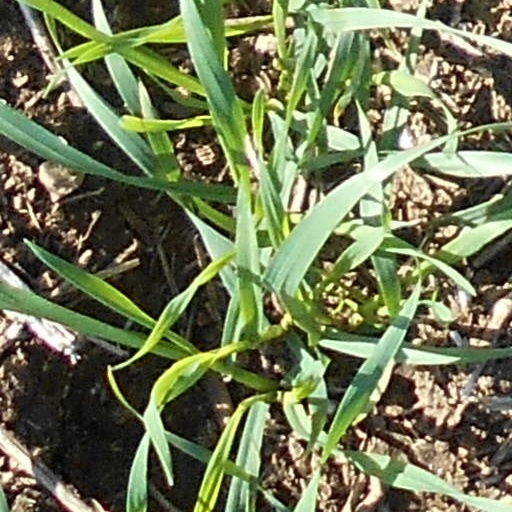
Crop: wheat